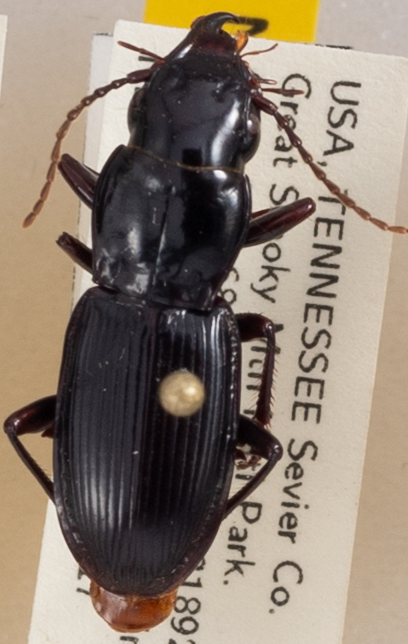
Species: Pterostichus acutipes acutipes
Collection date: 2019-09-17
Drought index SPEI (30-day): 0.17
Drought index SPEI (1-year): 2.09
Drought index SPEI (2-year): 2.09